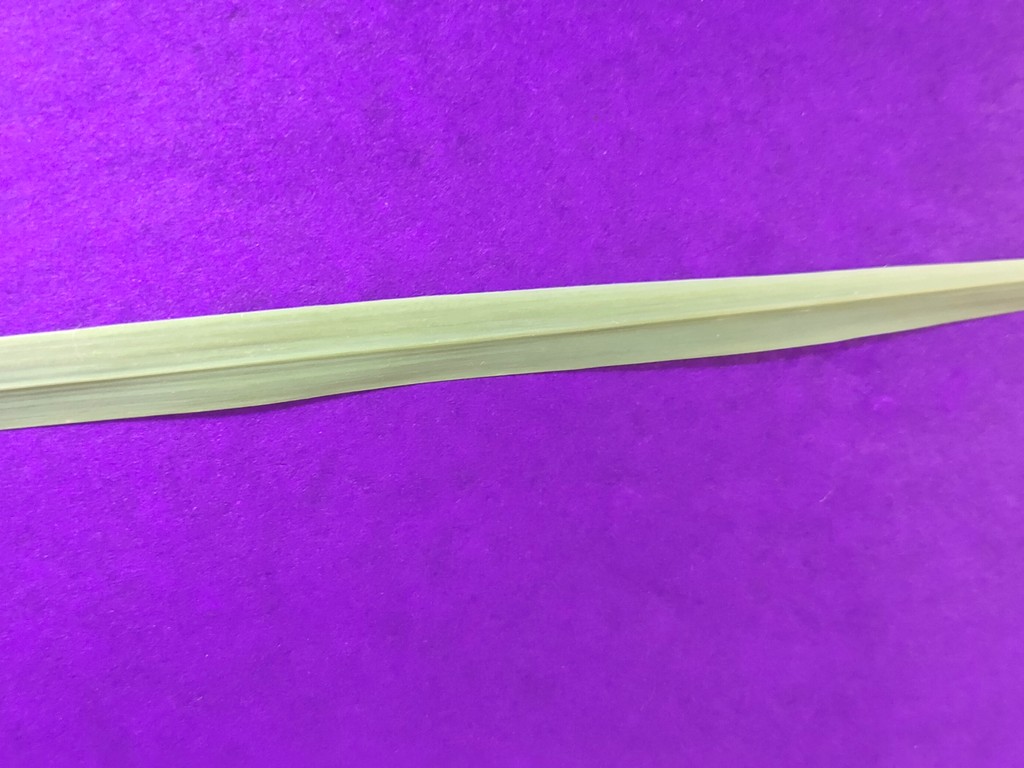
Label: Healthy